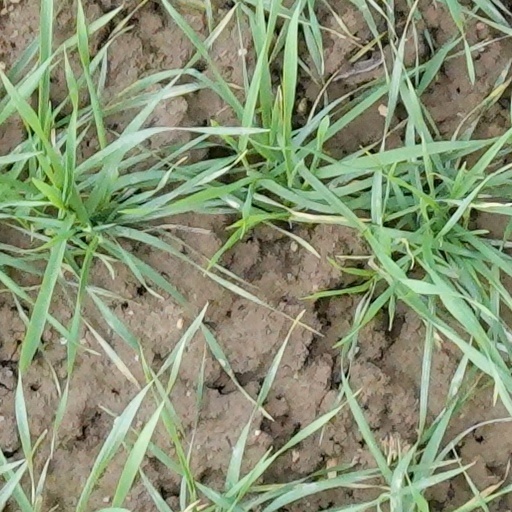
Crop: wheat